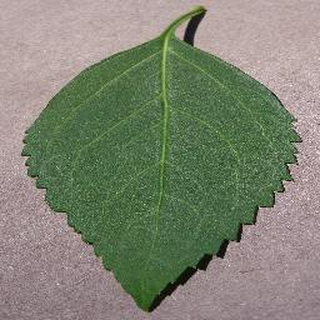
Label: healthy_cherry